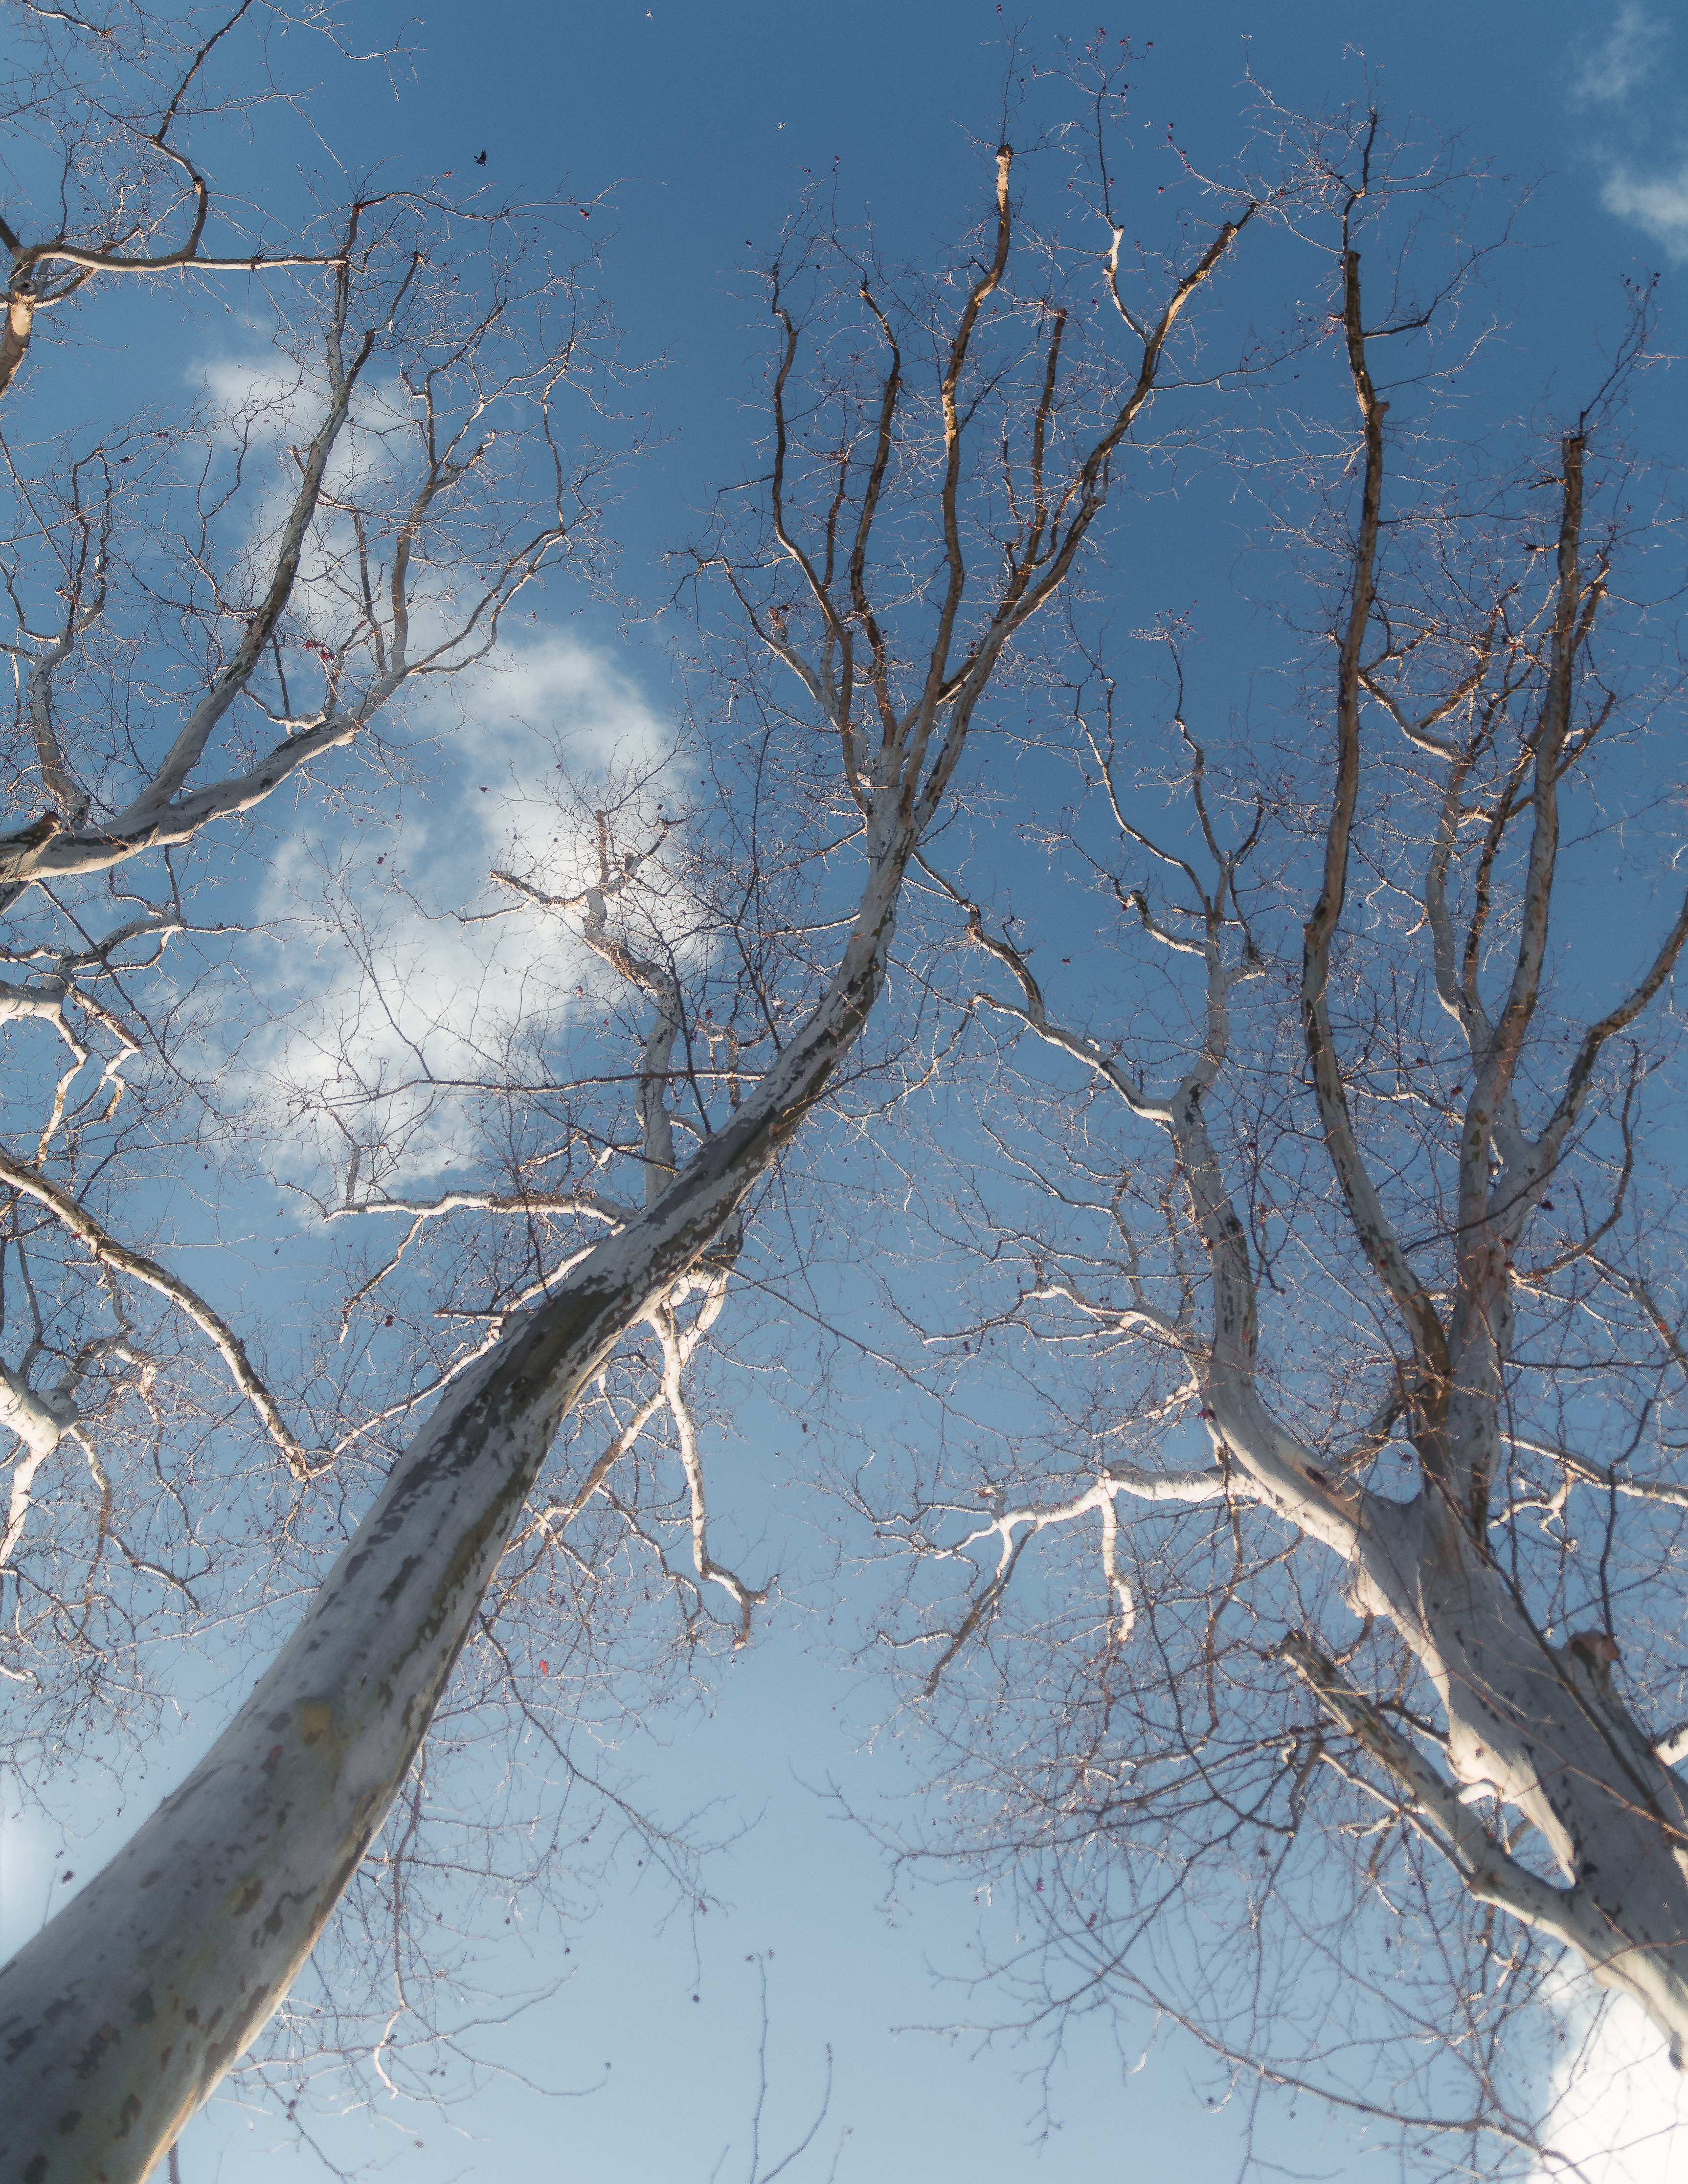
tree, sky, winter, blue, low angle, nature, landscape, cloud, atmosphere, plant, twig, natural landscape, trunk, wood, Tints and shades, deciduous, electric blue, space, evening, plant stem, dusk